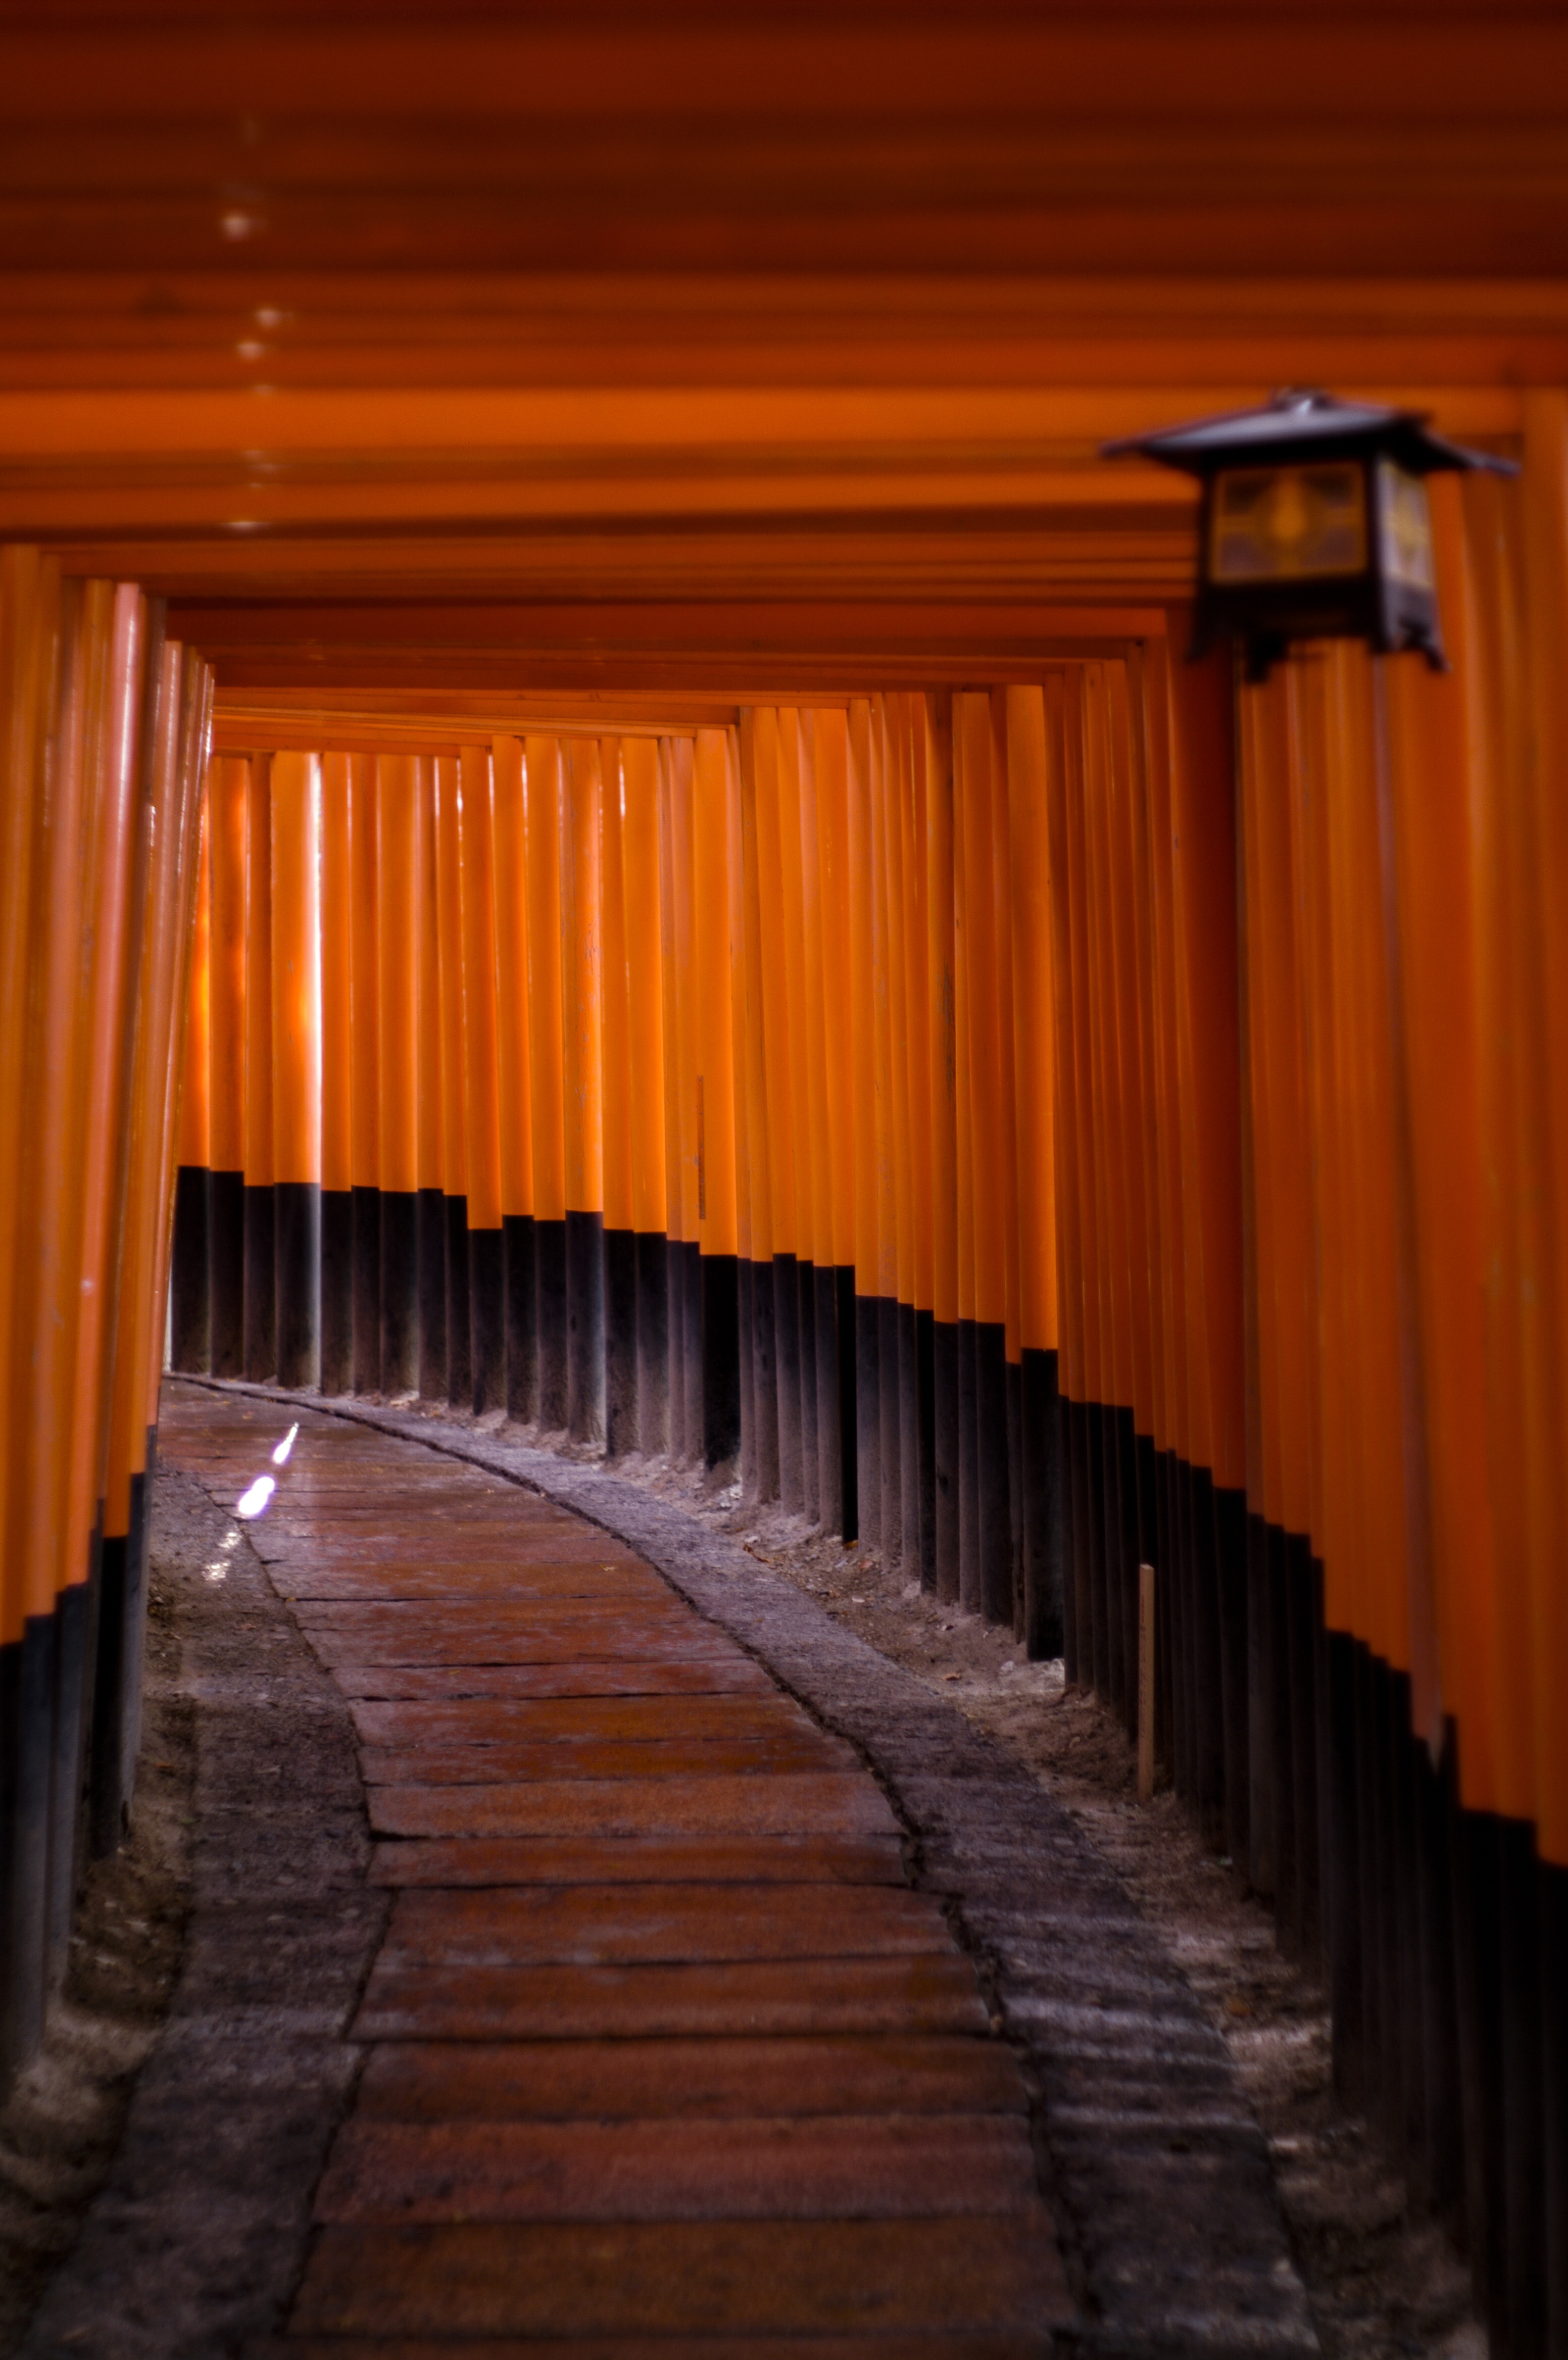
wood, auditorium, building, red, asia, japan, interior design, aisle, theatre, stage, shrine, torii, fushimi inari shrine